Friedrichshafen

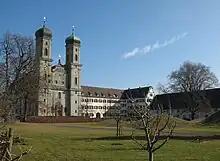
Castle

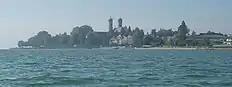
View from Lake Constance of All Saints' Church and Graf Zeppelin House

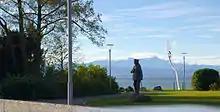
Zeppelin-Statue at Graf Zeppelin House, Säntis in the background

Ferdinand von Zeppelin established his famous dirigible factory at the end of the 19th century. The 128m-long LZ1 airship rose from its mooring on July 2, 1900. Other aviation companies, including Maybach, also arose in Friedrichshafen to help service the industry, which received a major impetus from World War I. Following the Treaty of Versailles, the Kingdom of Württemberg was dissolved but the deposed royal family continued in their possession of their castle in Friedrichshafen, despite a workers' revolution there in November, 1918.